ER2 electric trainset

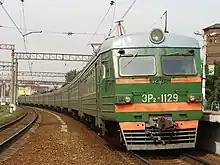
ER2-1129 on Paveletskoe line in Moscow (2006)

The ER2 is mostly similar to the earlier ER1; the most significant design changes were made to the passenger doors (which were now compatible with both high and low passenger platforms, unlike those of the ER1 which were only compatible with high platforms) and the electrical equipment (improved storage batteries and motor-generators). Also, braking equipment was redesigned: the number of braking cylinders was increased, the connecting levers simplified, and automatic adjusters which adjusted the travel of the brake piston rods were deleted.